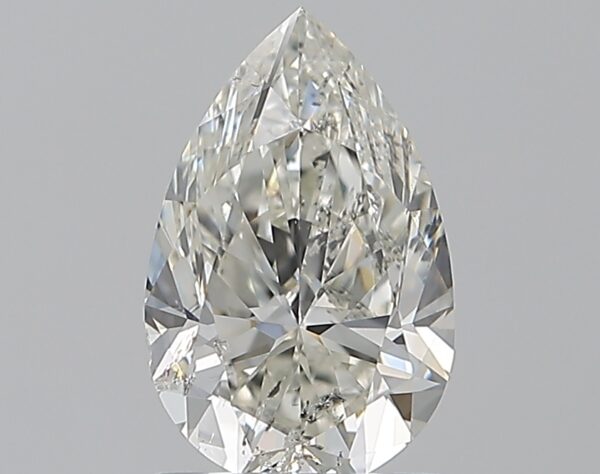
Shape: pear
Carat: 1
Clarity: SI2
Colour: J
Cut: EX
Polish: EX
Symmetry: EX
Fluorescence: F
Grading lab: GIA
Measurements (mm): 8.46 x 5.44 x 3.48